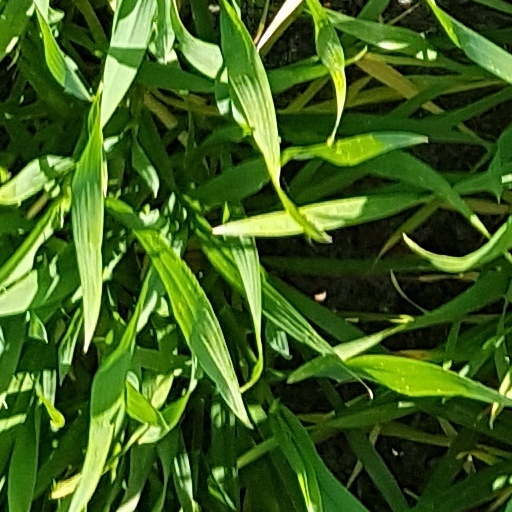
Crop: wheat